Codex Gregorianus

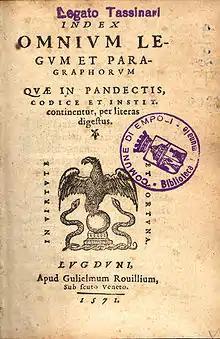
Alphabetical index on the "Corpus Juris", printed in Lyon, 1571

It is because of its exploitation for the "Codex Justinianeus" that the influence of Gregorius' work is still felt today. As such, it formed part of the Corpus Juris Civilis of the revived medieval and early modern Roman law tradition. This in turn was the model and inspiration for the civil law codes that have dominated European systems since the Code Napoleon of 1804.